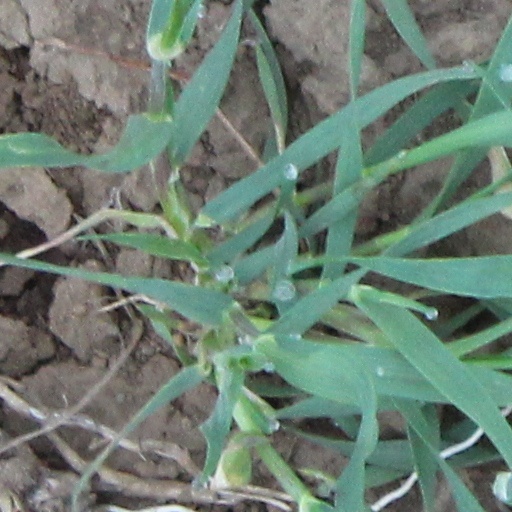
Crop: wheat